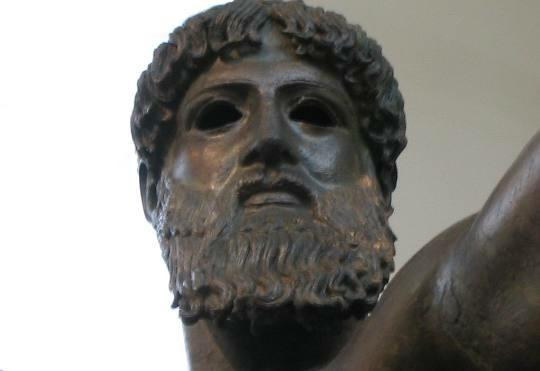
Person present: Yes